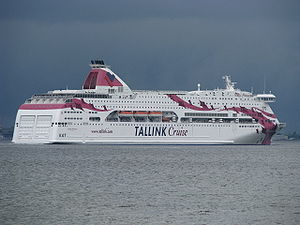
MS Baltic Princess
Baltic Princess, Tallinn
MS Baltic Princess er en cruisefærge ejet det estiske færgerederi Tallink. Hun blev bygget på Aker Finnyards Helsinki New Shipyard i Helsinki i Finland i 2008. Skibet begyndte sin service på krydstogt ruten mellem Helsinki i Finland til Tallinn i Estland d. 15. juli 2008.